San Antonio, Northern Samar

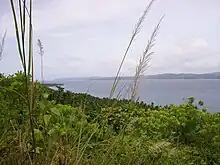
Dalipiri top view

Dalupiri Island lies in the east central periphery of the Philippine archipelago. It is bounded by San Bernardino Strait in the north and east, Samar Sea in the south, and Capul Island in west. It is approximately from the Pacific Ocean and sits near the entrance along the Paso de Acapulco, otherwise known as San Bernardino Strait. It has long white sand beach around the island.